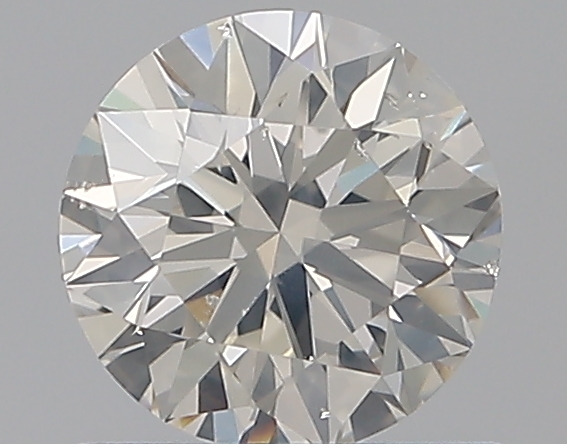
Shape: round
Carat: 0.7
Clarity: SI2
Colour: I
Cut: VG
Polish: EX
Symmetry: GD
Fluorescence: F
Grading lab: GIA
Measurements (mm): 5.63 x 5.67 x 3.55